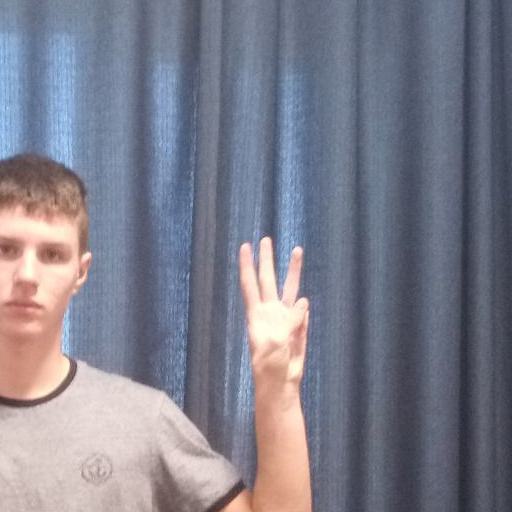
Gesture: three